The Slave's Friend

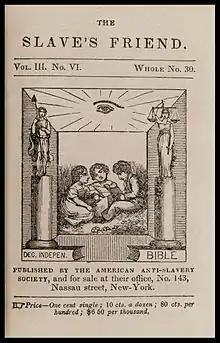
Cover of the 30th issue of "The Slave's Friend" (1837), including a graphic making appeals both to patriotism and religion.

The Slave's Friend (1836-1838) was an anti-slavery magazine for children produced by the American Anti-Slavery Society (AASS). The short-lived magazine was the first abolitionist magazine targeted to a juvenile audience in the United States.